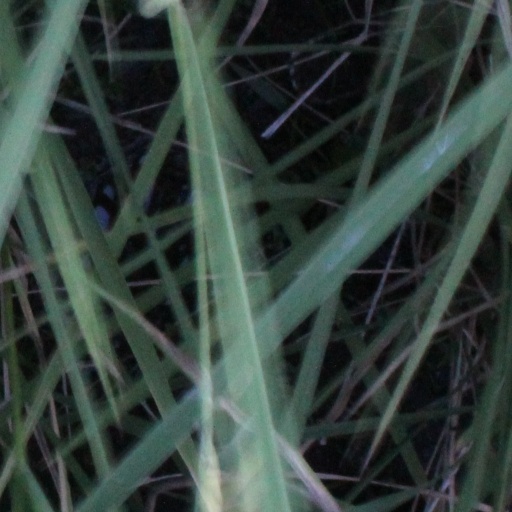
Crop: rice